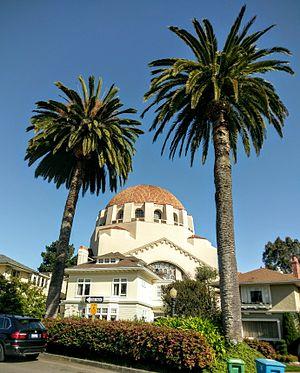
Le Service Sacré du matin du Sabbat est une pièce de musique religieuse, écrite par Darius Milhaud sur une commande de 1947 de la synagogue réformée Emanu-El de San Francisco.